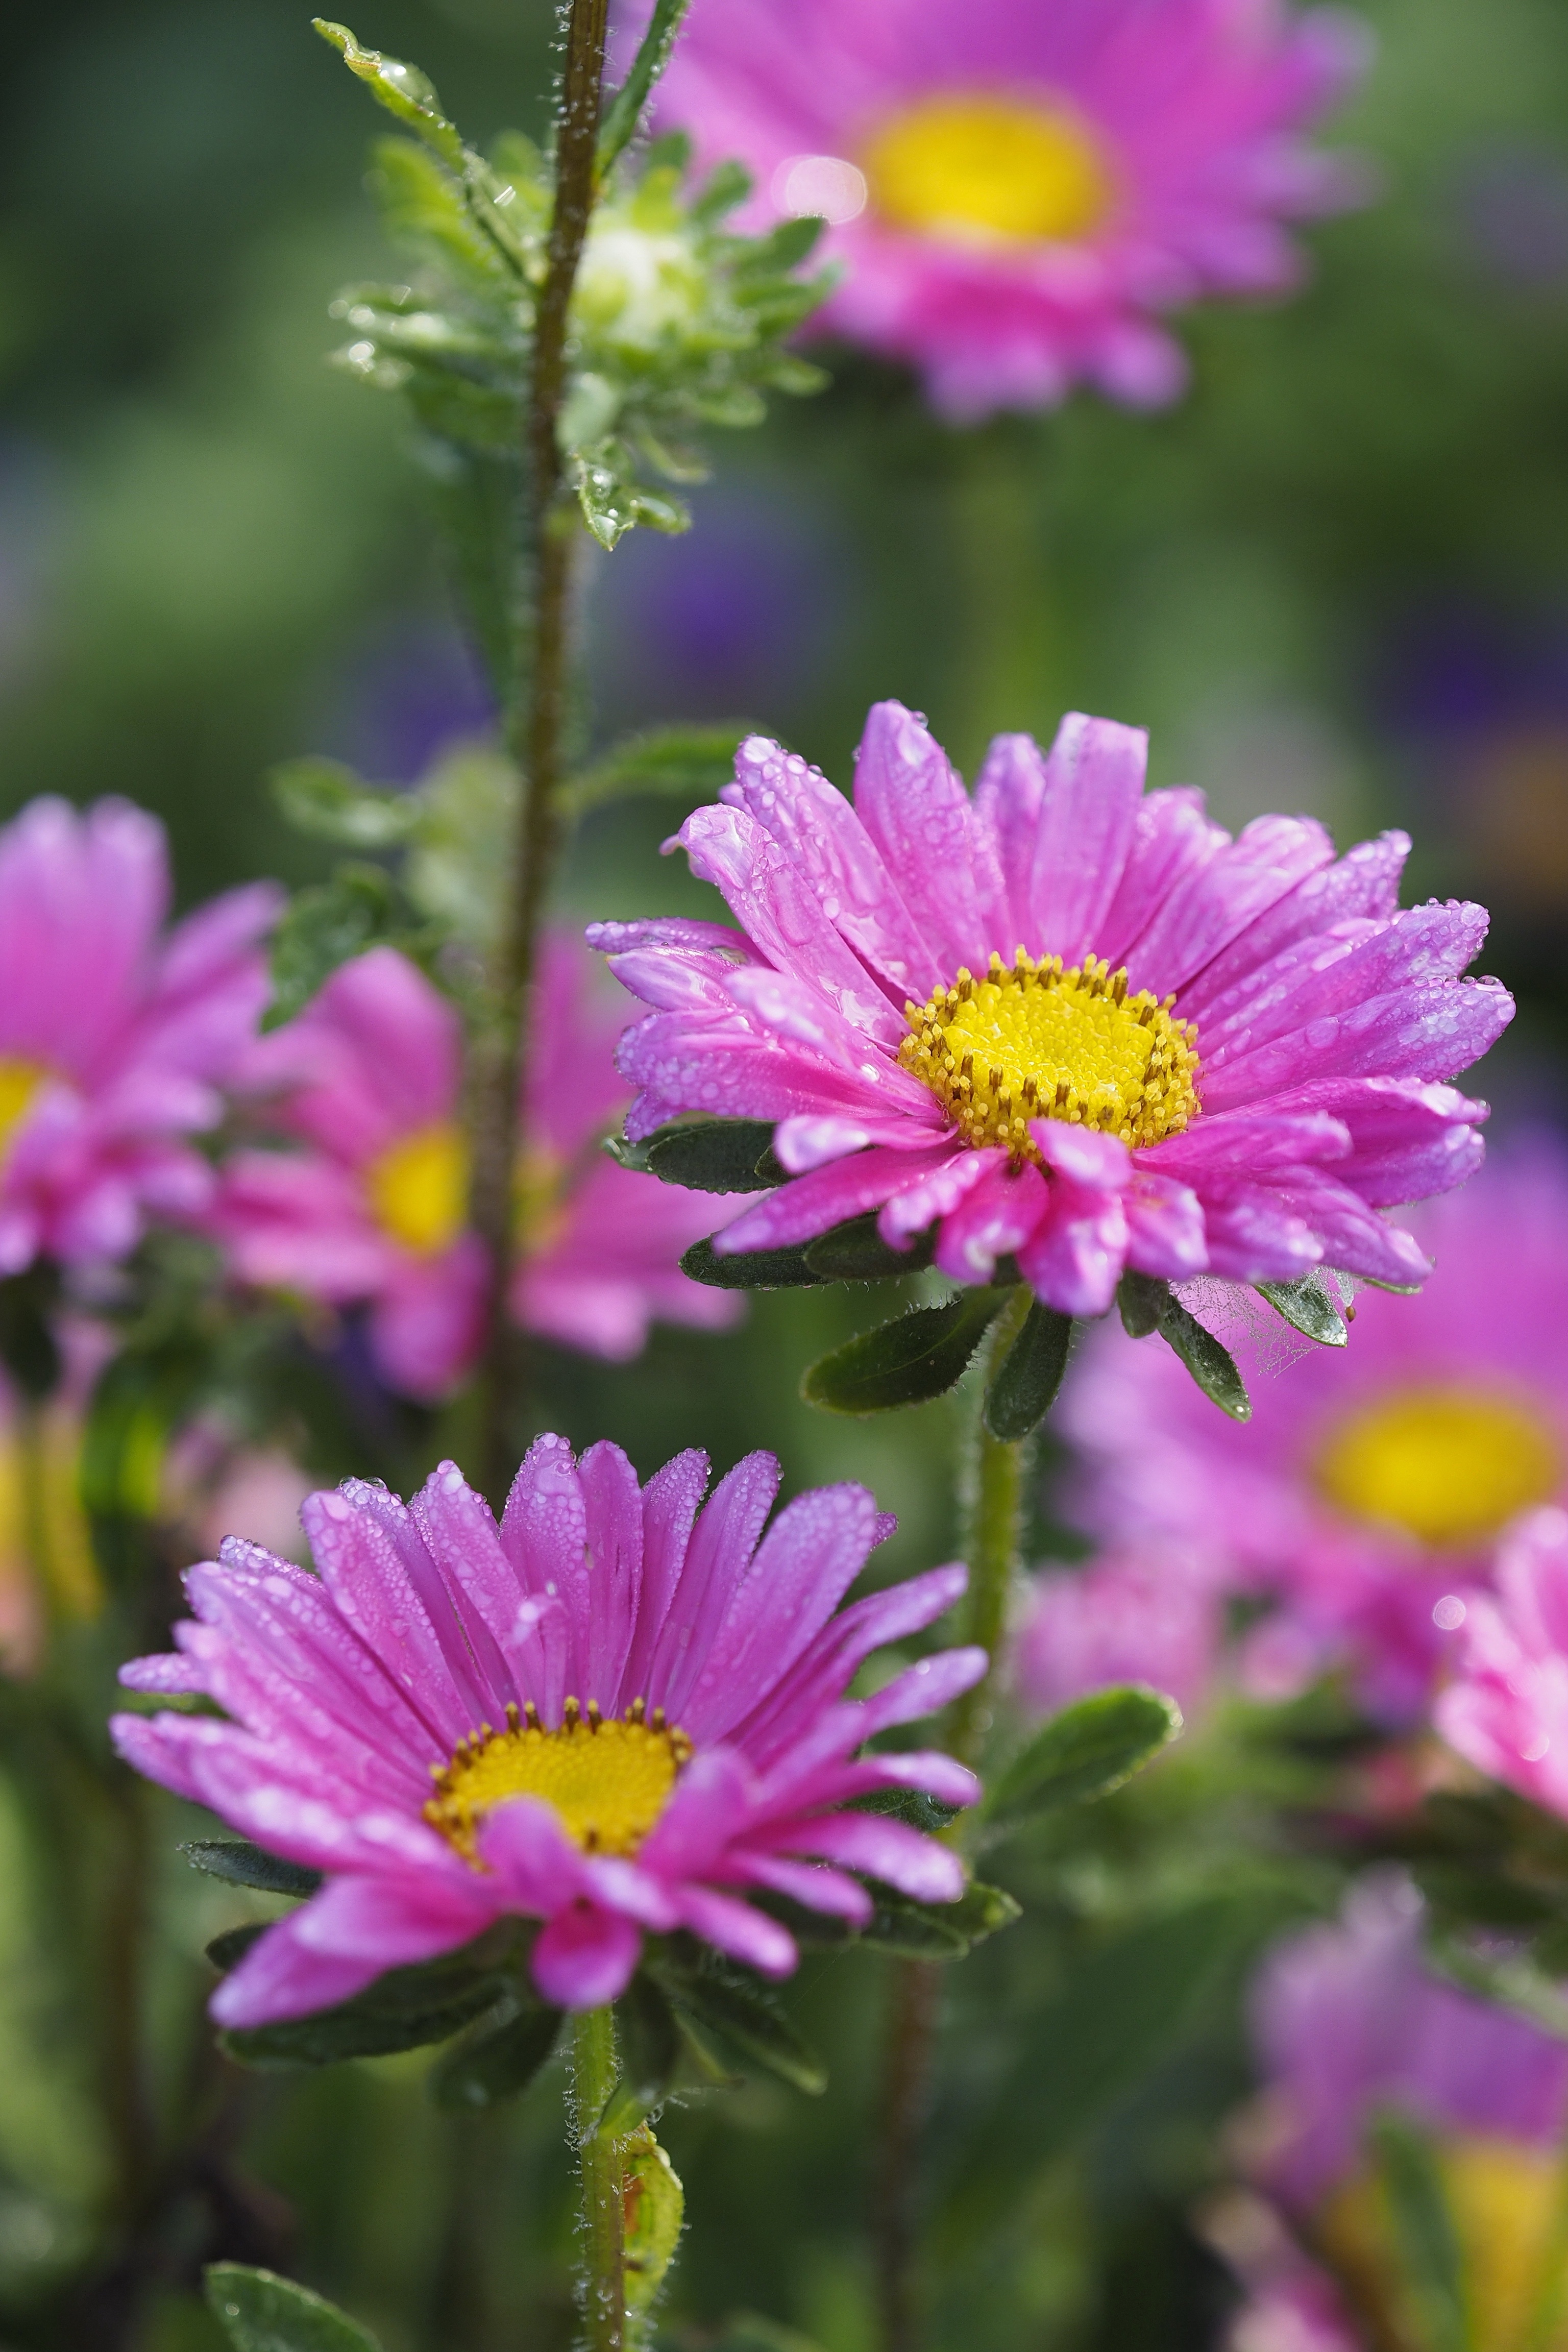
nature, growth, plant, meadow, flower, petal, floral, daisy, spring, macro, blooming, garden, closeup, pink, flora, botanical, plants, wildflower, flowers, design, gardening, decorative, aster, daisies, macro photography, flowering plant, daisy family, annual plant, land plant, marguerite daisy, garden cosmos